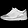
Label: Sneaker